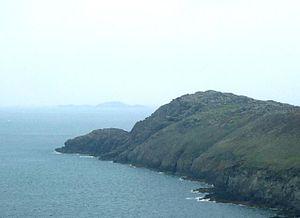
Le cap de St David's est un cap du Parc national côtier du Pembrokeshire, au sud-ouest du Pays de Galles. Il est considéré comme le finistère sud du Pays de Galles, séparant la mer d'Irlande de la mer Celtique.